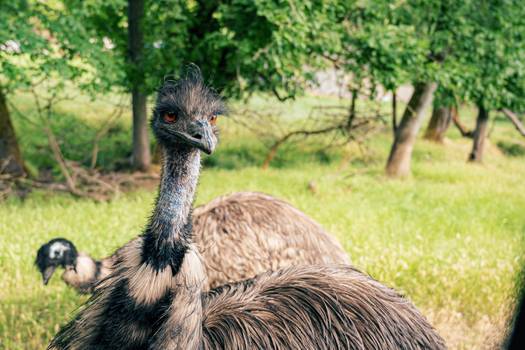
Label: No Watermark